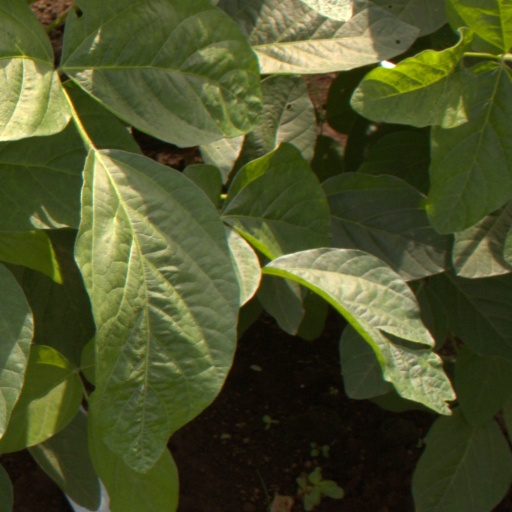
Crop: soybean